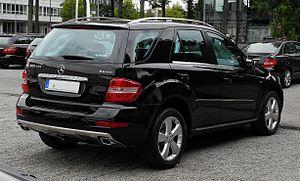
La Mercedes-Benz Classe M est un SUV développé par Mercedes-Benz de 1997 à 2015.